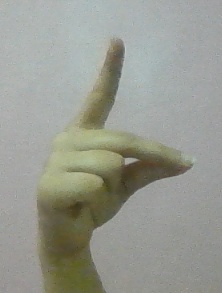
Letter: ta